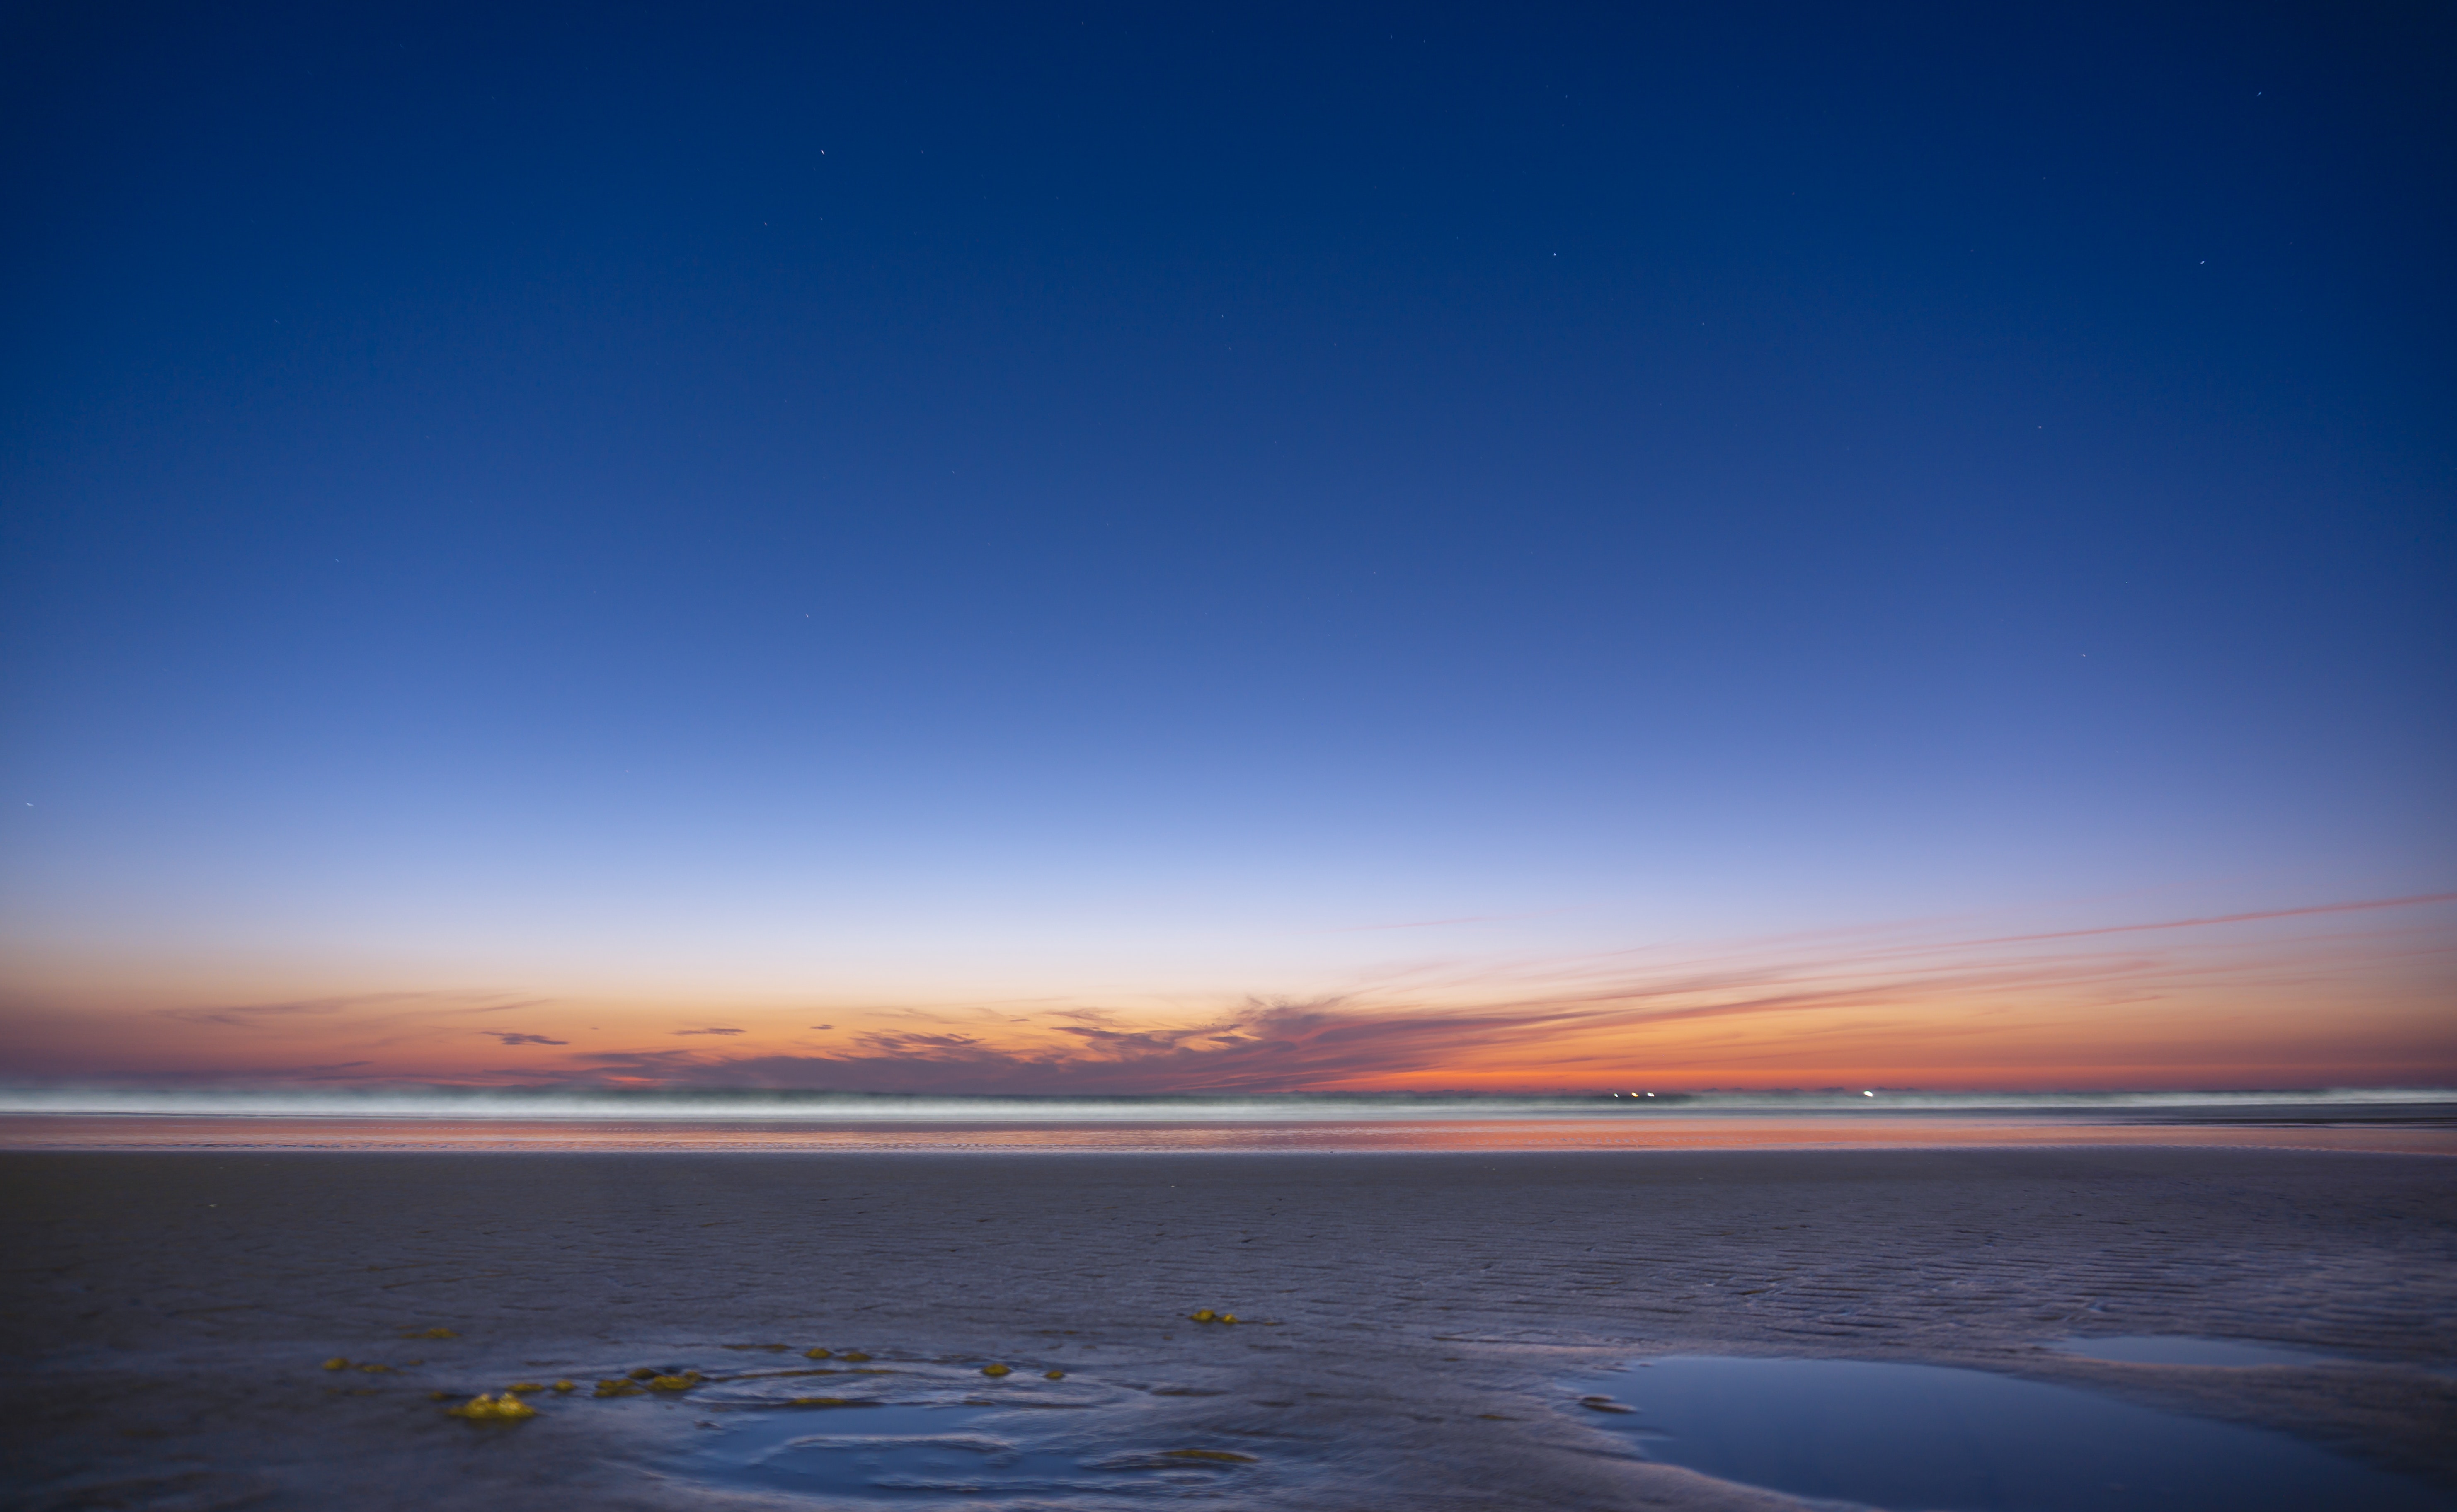
sky, horizon, blue, sea, sunrise, water, ocean, sunset, natural landscape, afterglow, morning, cloud, dusk, evening, dawn, calm, coast, shore, sound, atmosphere, sunlight, reflection, beach, landscape, wave, coastal and oceanic landforms, bay, tide, vacation, night, wind wave